Lucius Roy Holbrook

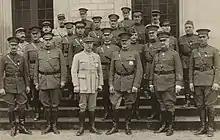
Group of Commanders and Officers after dinner with Gen. John J. Pershing. Front row: McCoy, Hunter Liggett, Philippe Petain, John J. Pershing, James W. McAndrew, Lucius Roy Holbrook.

Holbrook then served at Fort Sam Houston, Texas, until March 7, 1917, where he was in command of the 7th Field Artillery Regiment of the 1st Division, and he sailed with it for France on July 31, 1917, almost four months after the American entry into World War I. When the United States became involved in World War I, this was the first artillery unit to be sent to France, and it fired the first US artillery shell against Germany.